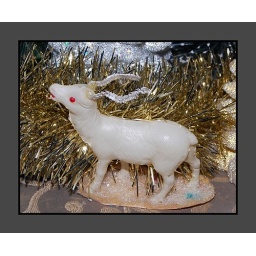
Discovered at the bottom of a box at a flea market in Peekskill